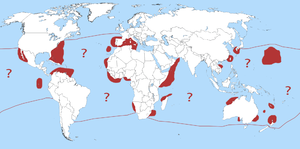
Le requin-renard à gros yeux ou renard de mer à gros yeux est une espèce de requins de la famille des Alopiidae.